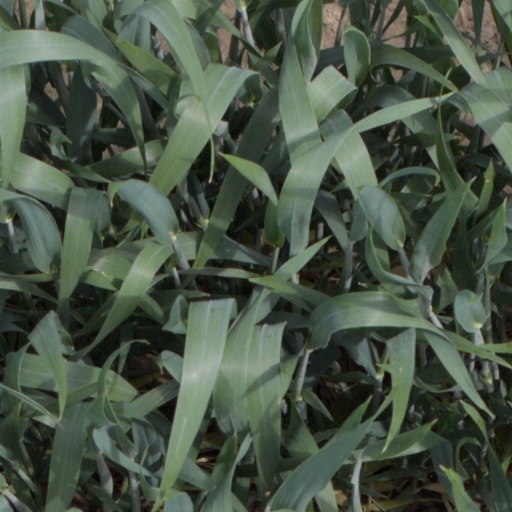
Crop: wheat